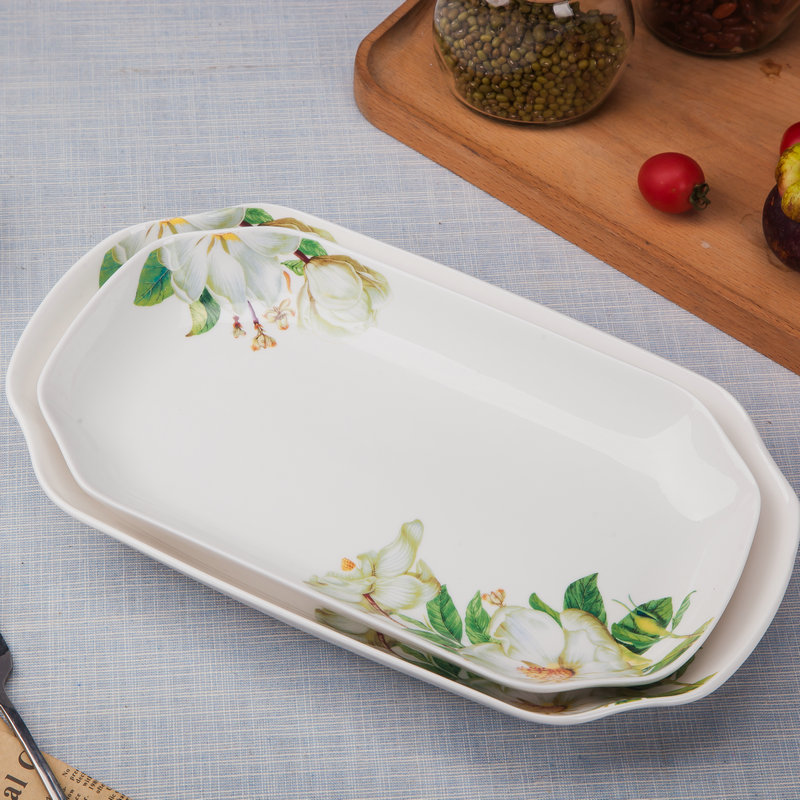
Label: trash